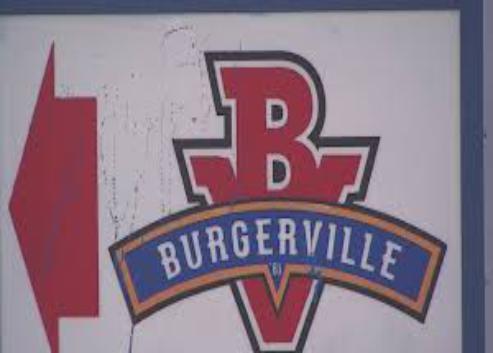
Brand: Burgerville
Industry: Food